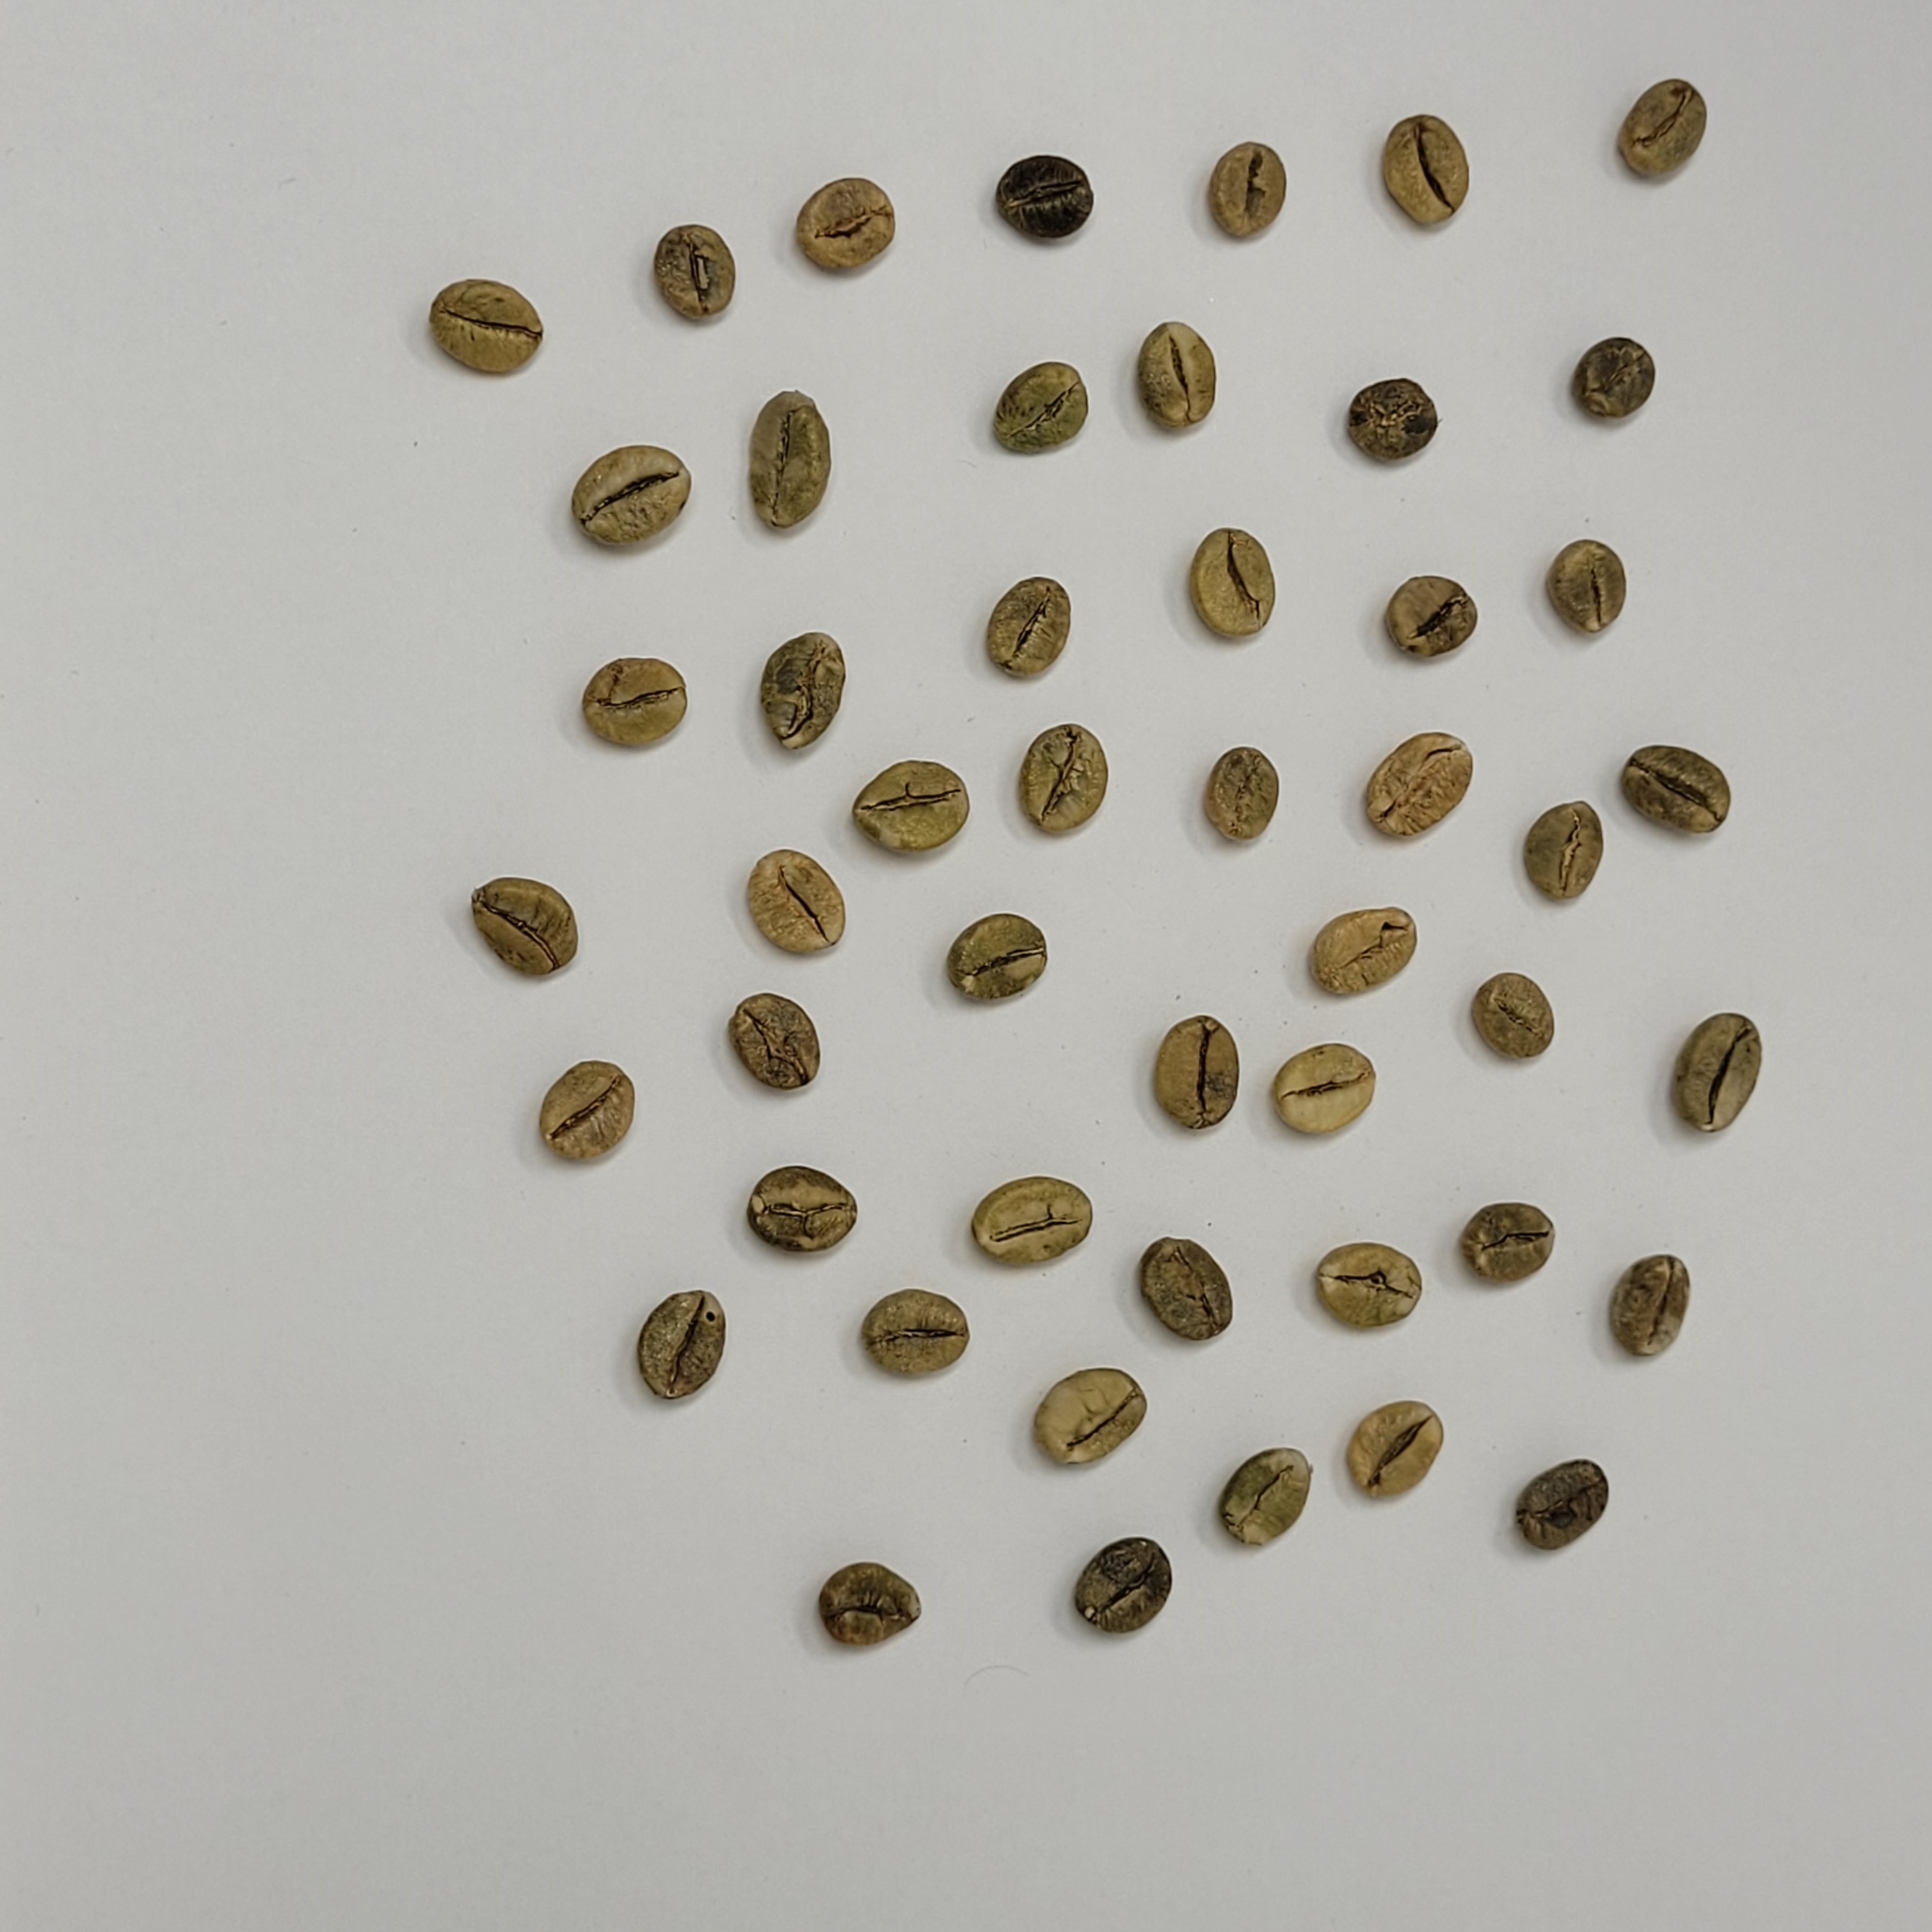
Coffee bean quality grade: A